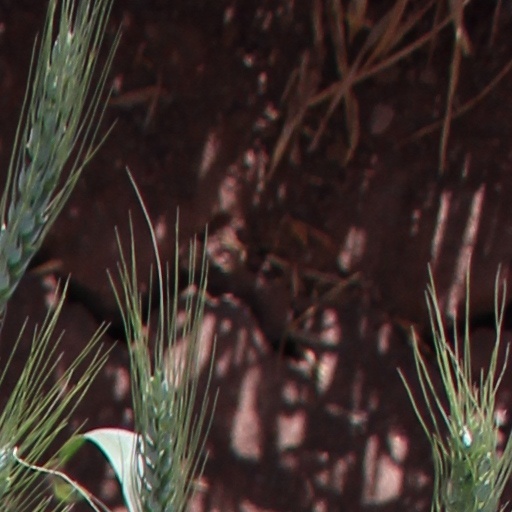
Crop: wheat